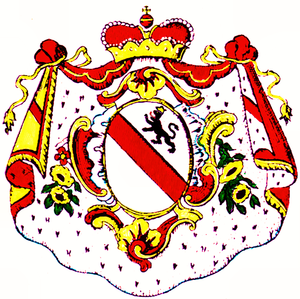
Cette liste non exhaustive de familles éteintes de la noblesse belge prend en compte uniquement des familles éteintes ayant fait partie officiellement de la noblesse belge, c'est-à-dire des familles ayant été anoblies par le roi des Belges ou ayant obtenu reconnaissance de noblesse en Belgique ou, précédemment, des familles ayant été reconnues dans leur noblesse ou ayant été anoblies par Guillaume Frédéric d'Orange-Nassau lorsque la Belgique actuelle faisait partie du Royaume uni des Pays-Bas.